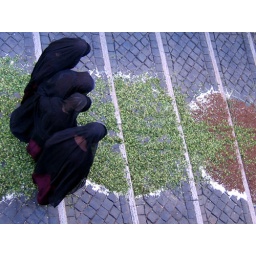
The Passion Of Christ. Dressed in black robes four women Walk on green leaves' carpet.